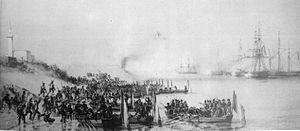
Cette page concerne l'année 1844 du calendrier grégorien.